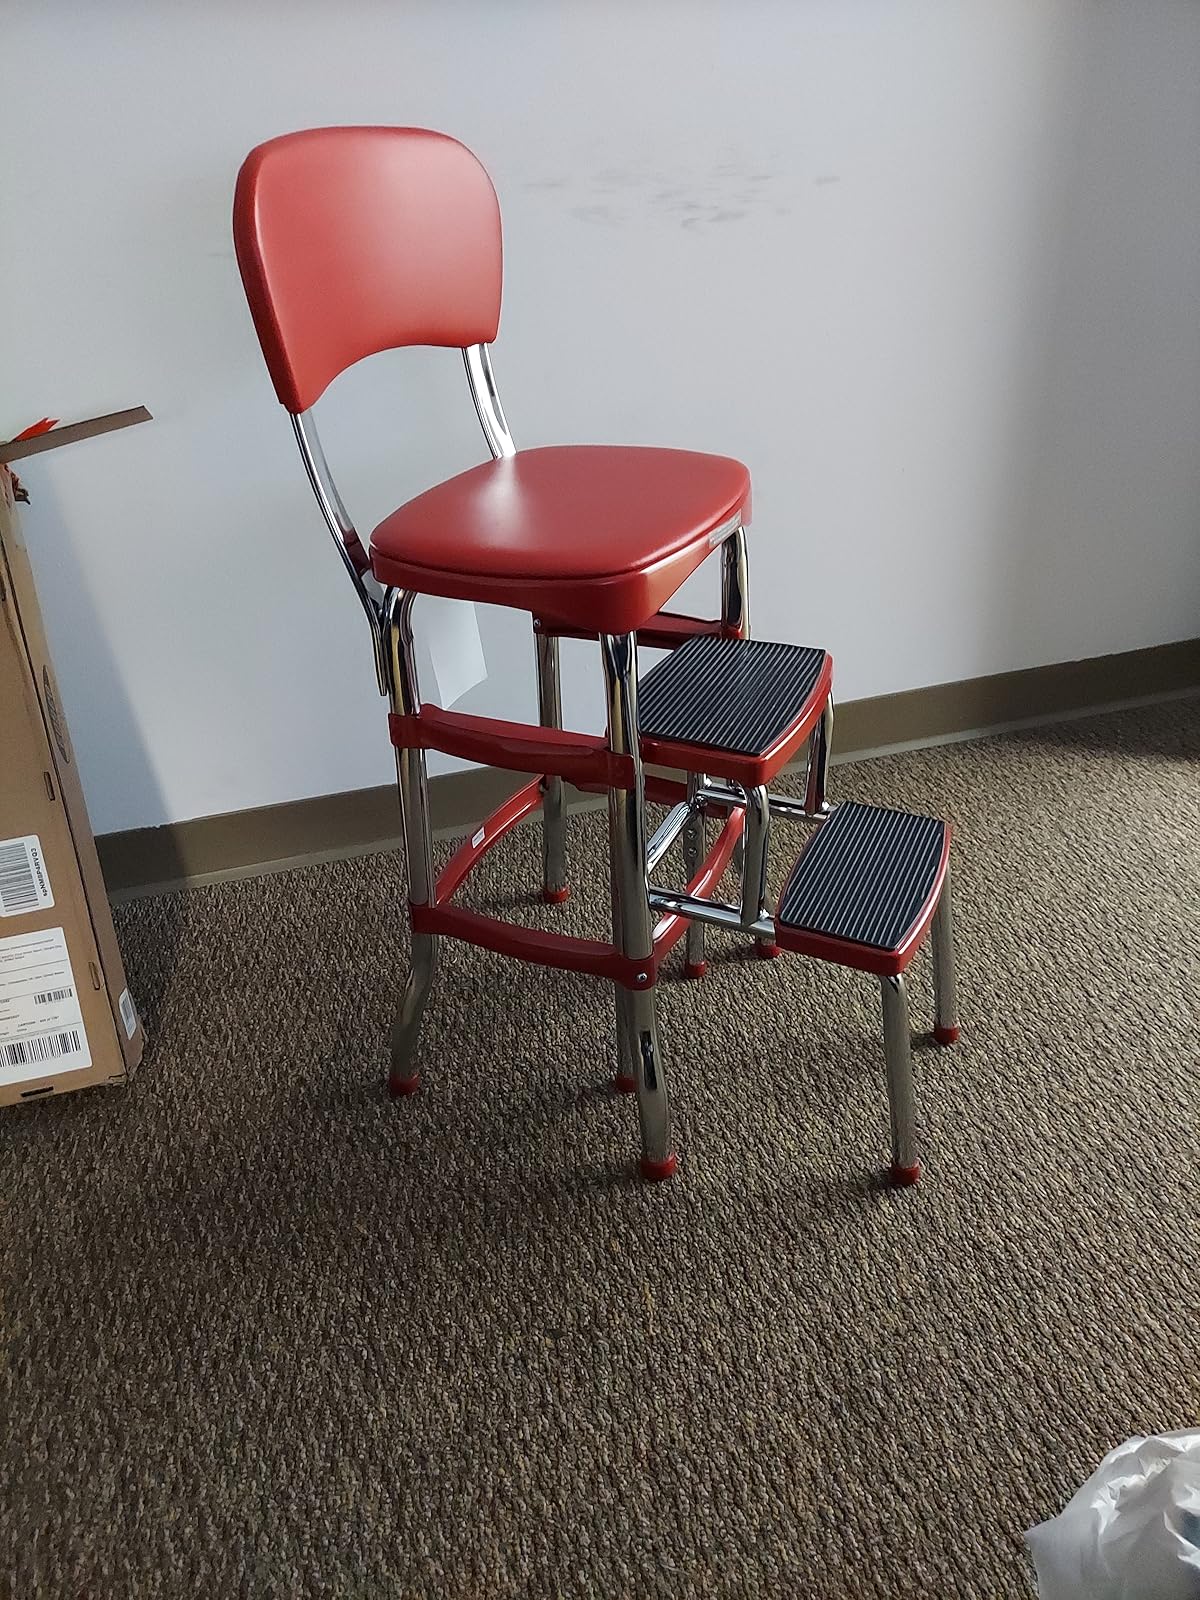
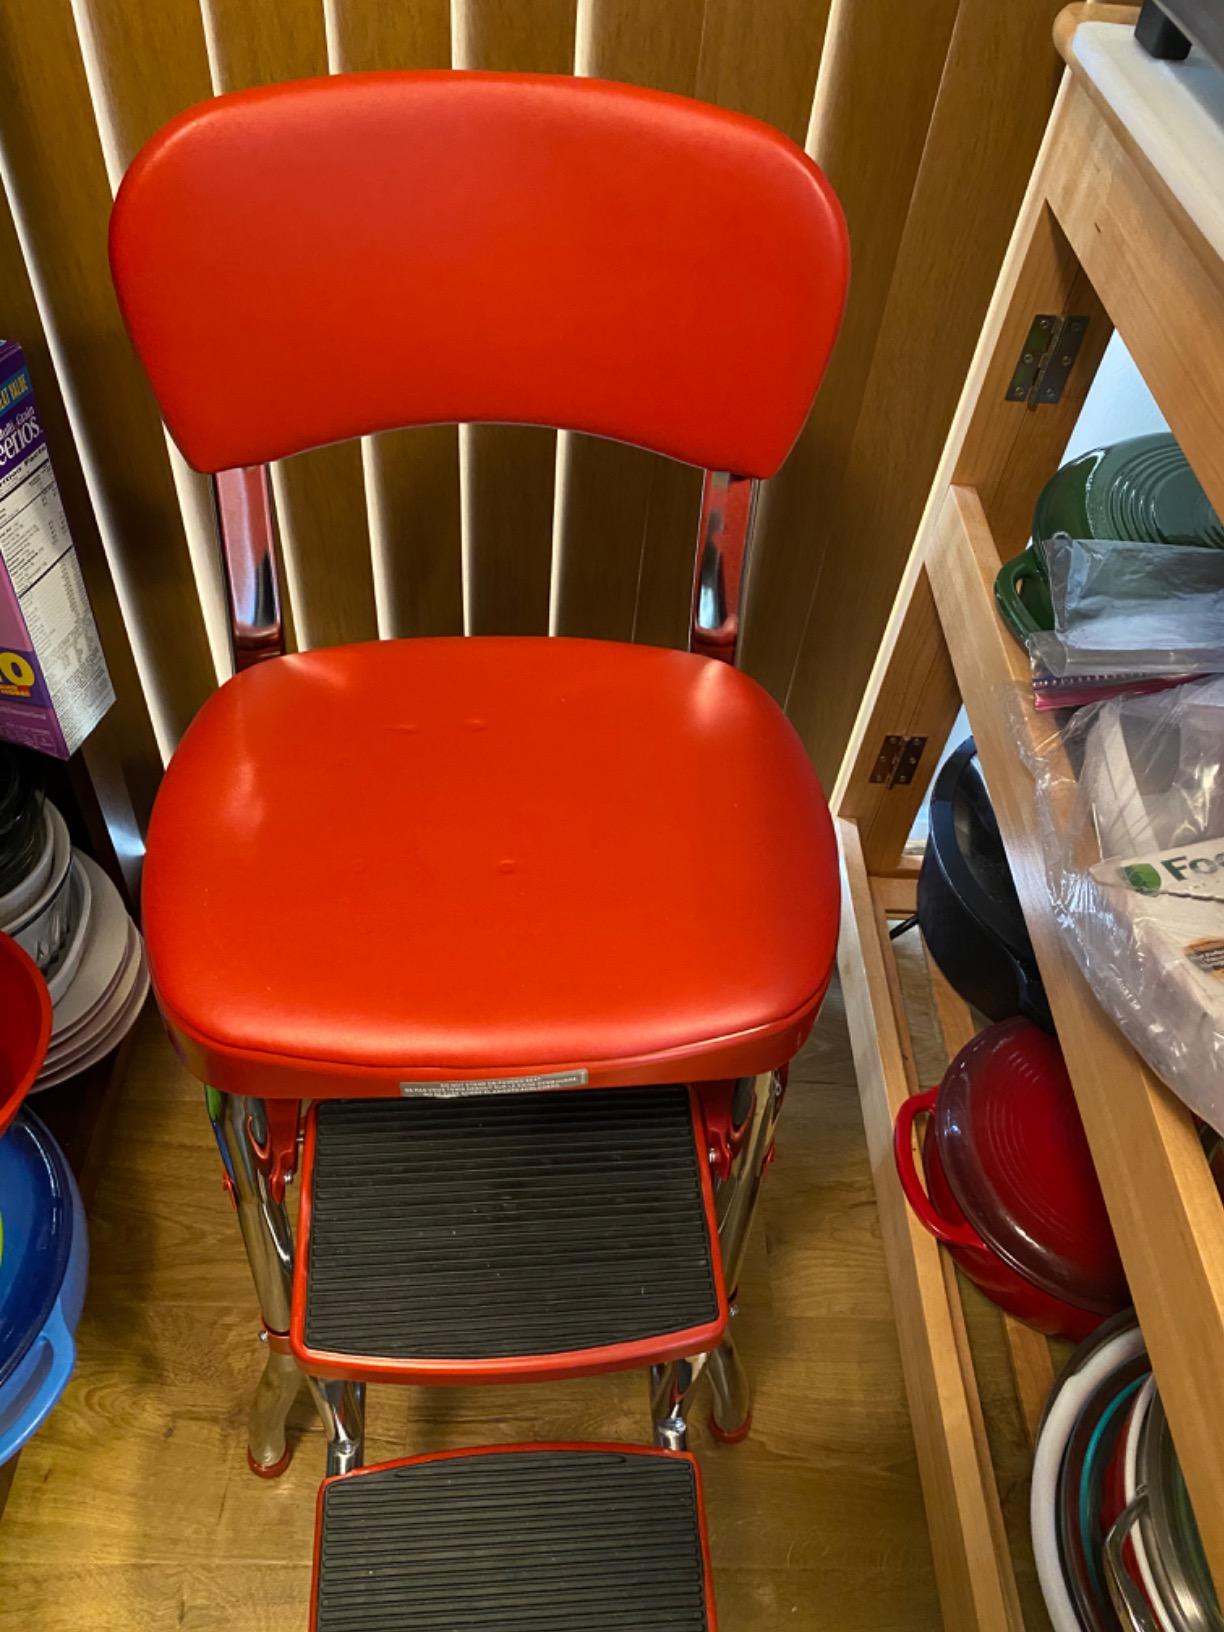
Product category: items_chair
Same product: yes